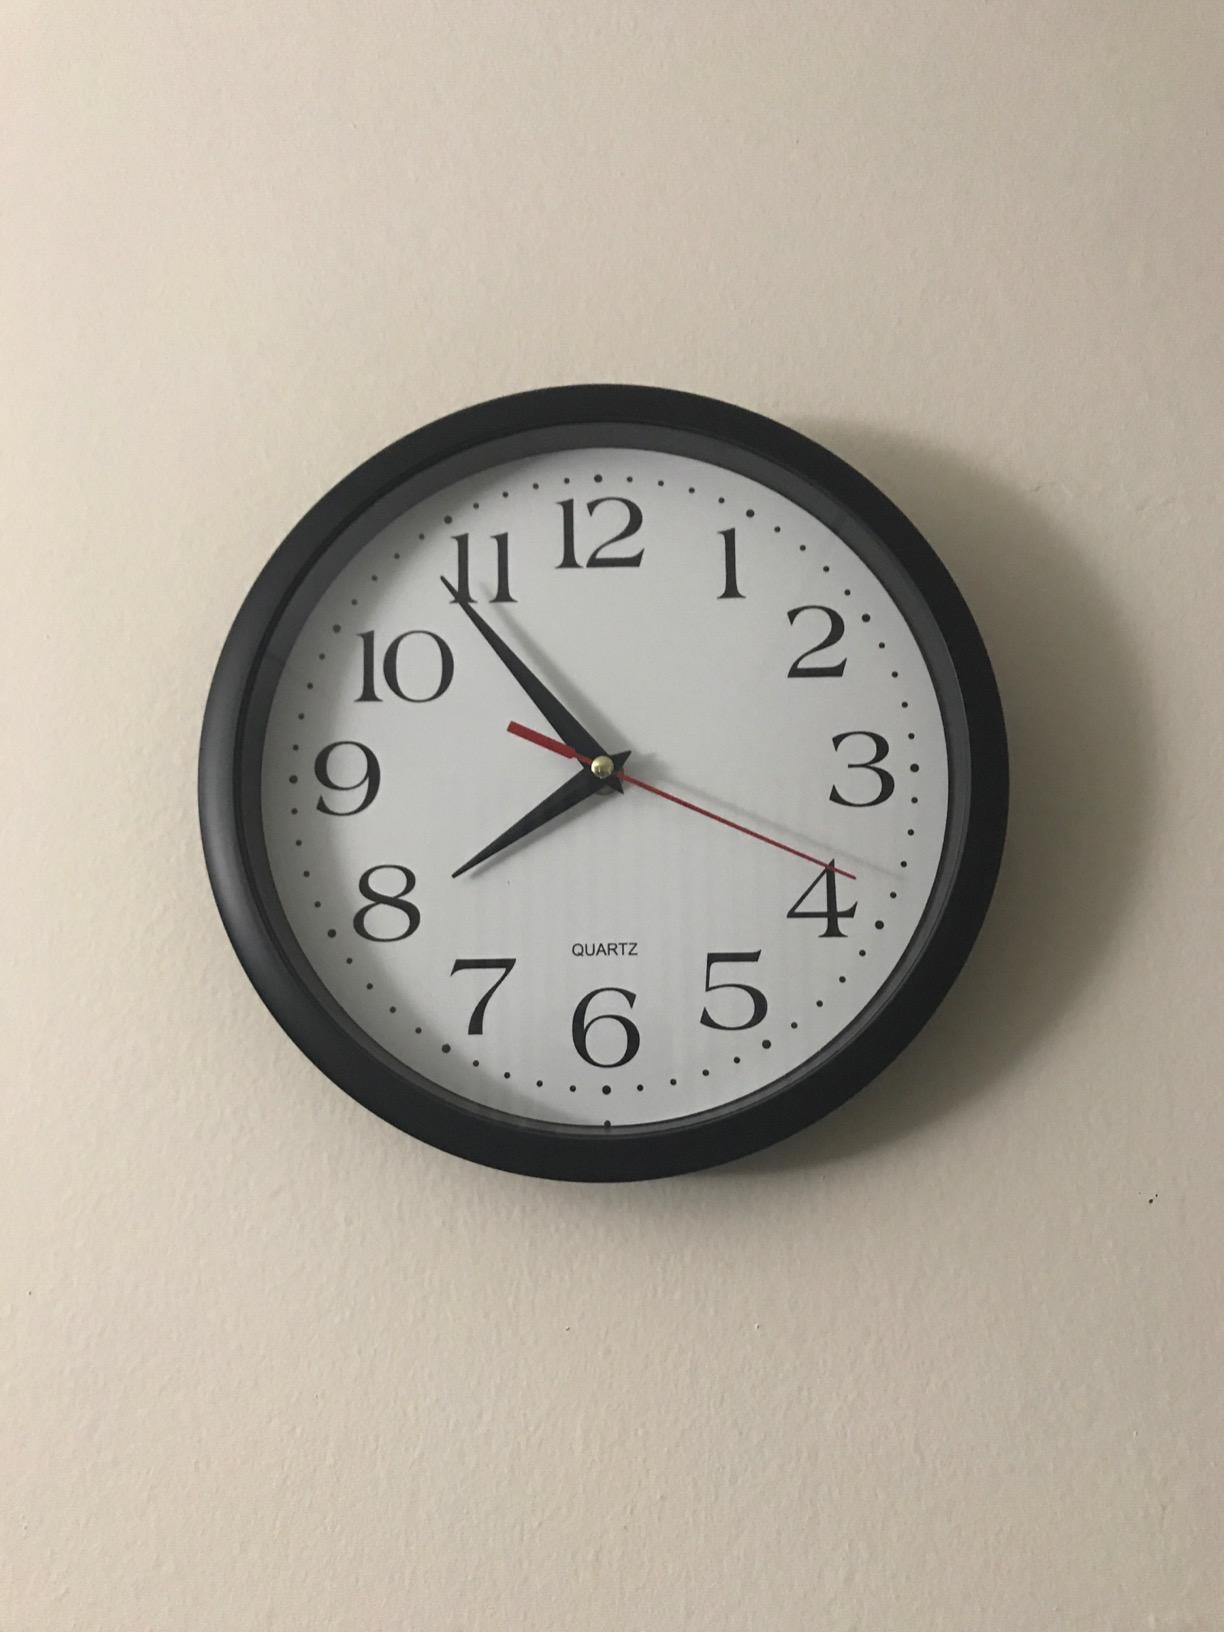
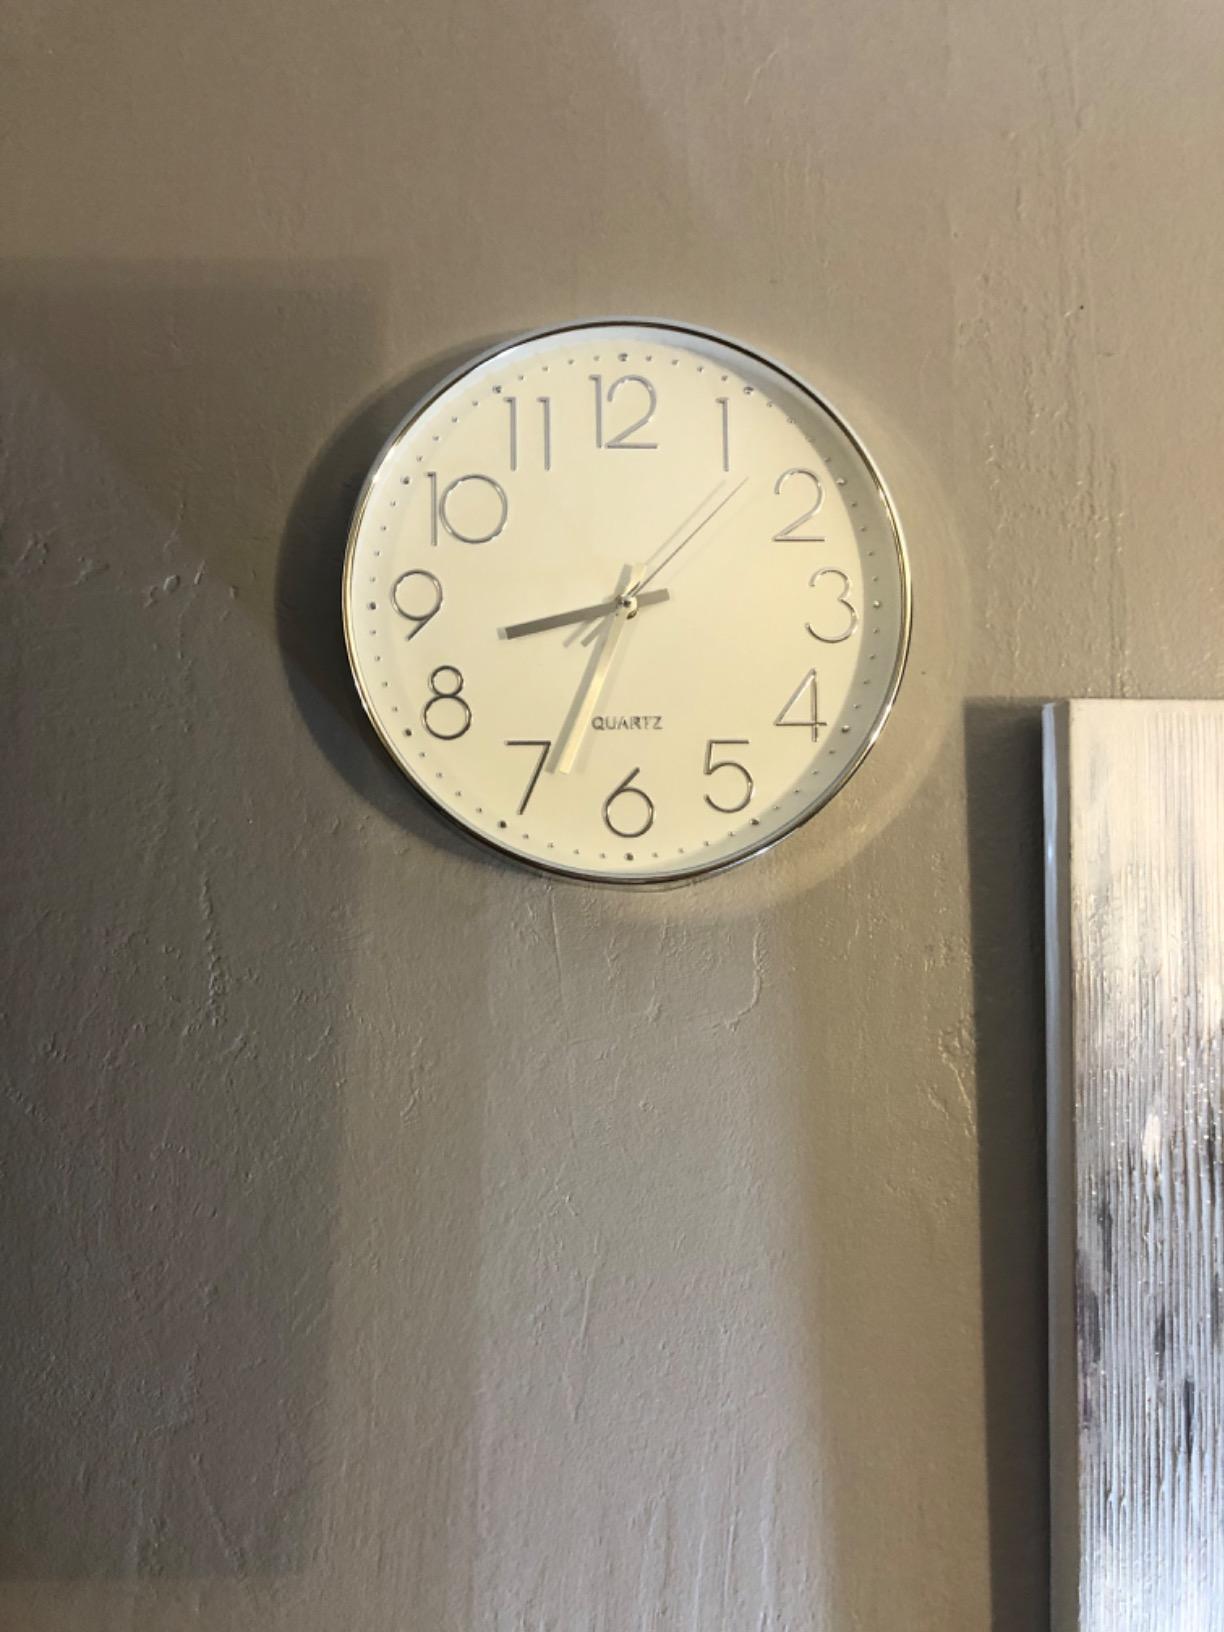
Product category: clock
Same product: no